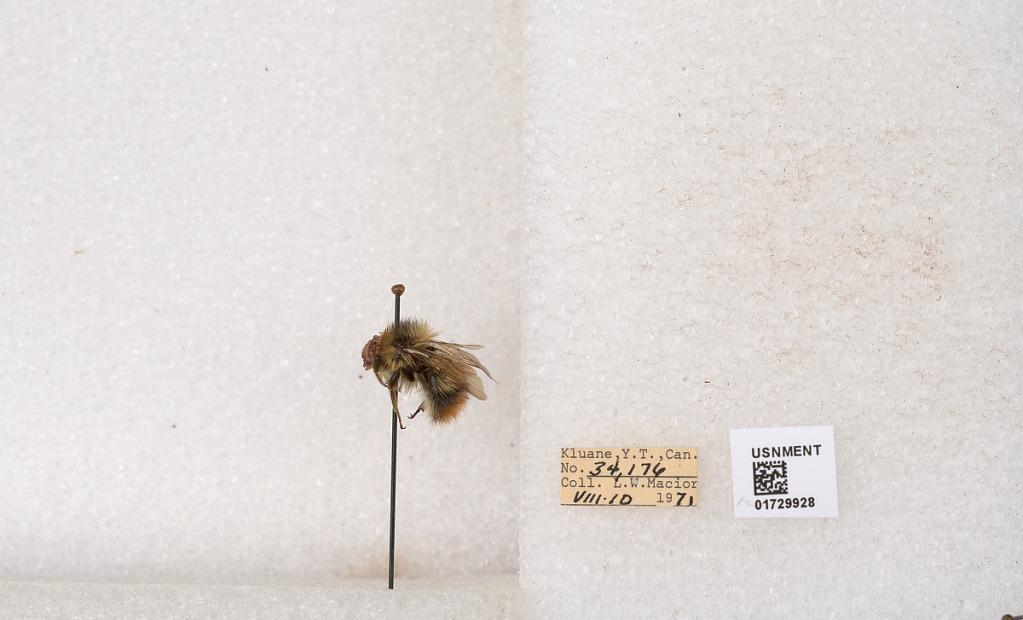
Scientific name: Bombus flavifrons Cresson
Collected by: L. Macior
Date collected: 1971-8-10
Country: Canada
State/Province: Yukon Territory
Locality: Kluane National Park and Reserve
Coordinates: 60.7493, -139.504